Curtiss P-40 Warhawk variants

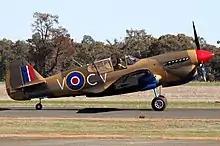
Curtiss P-40E (Kittyhawk Mk.IA) in the markings of No. 3 Squadron RAAF, which was part of the Desert Air Force.

In an attempt to further rectify the problem of poor protection, the P-40C was given self-sealing fuel tanks. The obsolete SCR-283 radio of the earlier P-40s was replaced with an SCR-274N and provisions were made for a 52 gal drop tank. The latter change increased the combat radius dramatically, and was a standard feature in all subsequent P-40s.